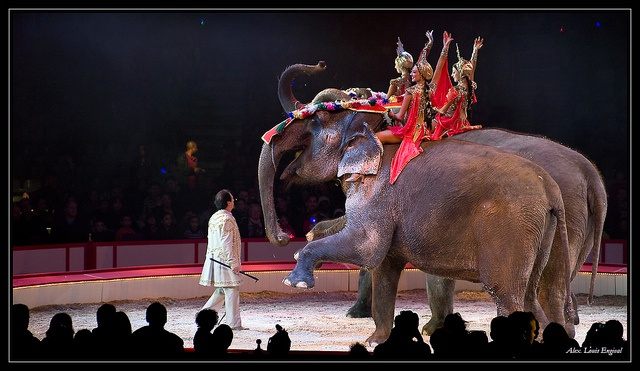
Two elephants with costumed riders and a trainer in a circus ring.
A man, women and elephants perform for a crowd.
A elephant that is performing a trick in a circus.
Circus elephants with riders performing for crowd during show.
a number of people riding on top of elephants